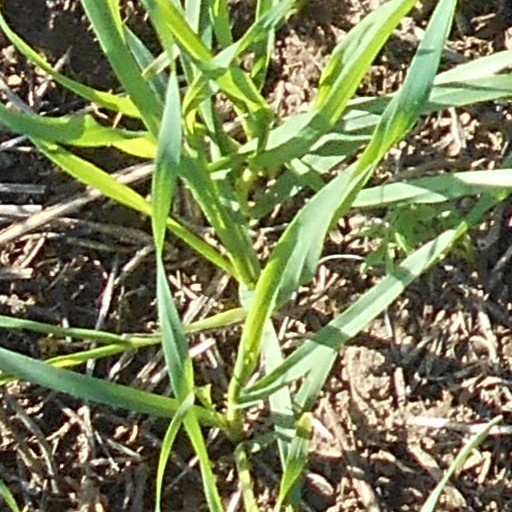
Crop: wheat